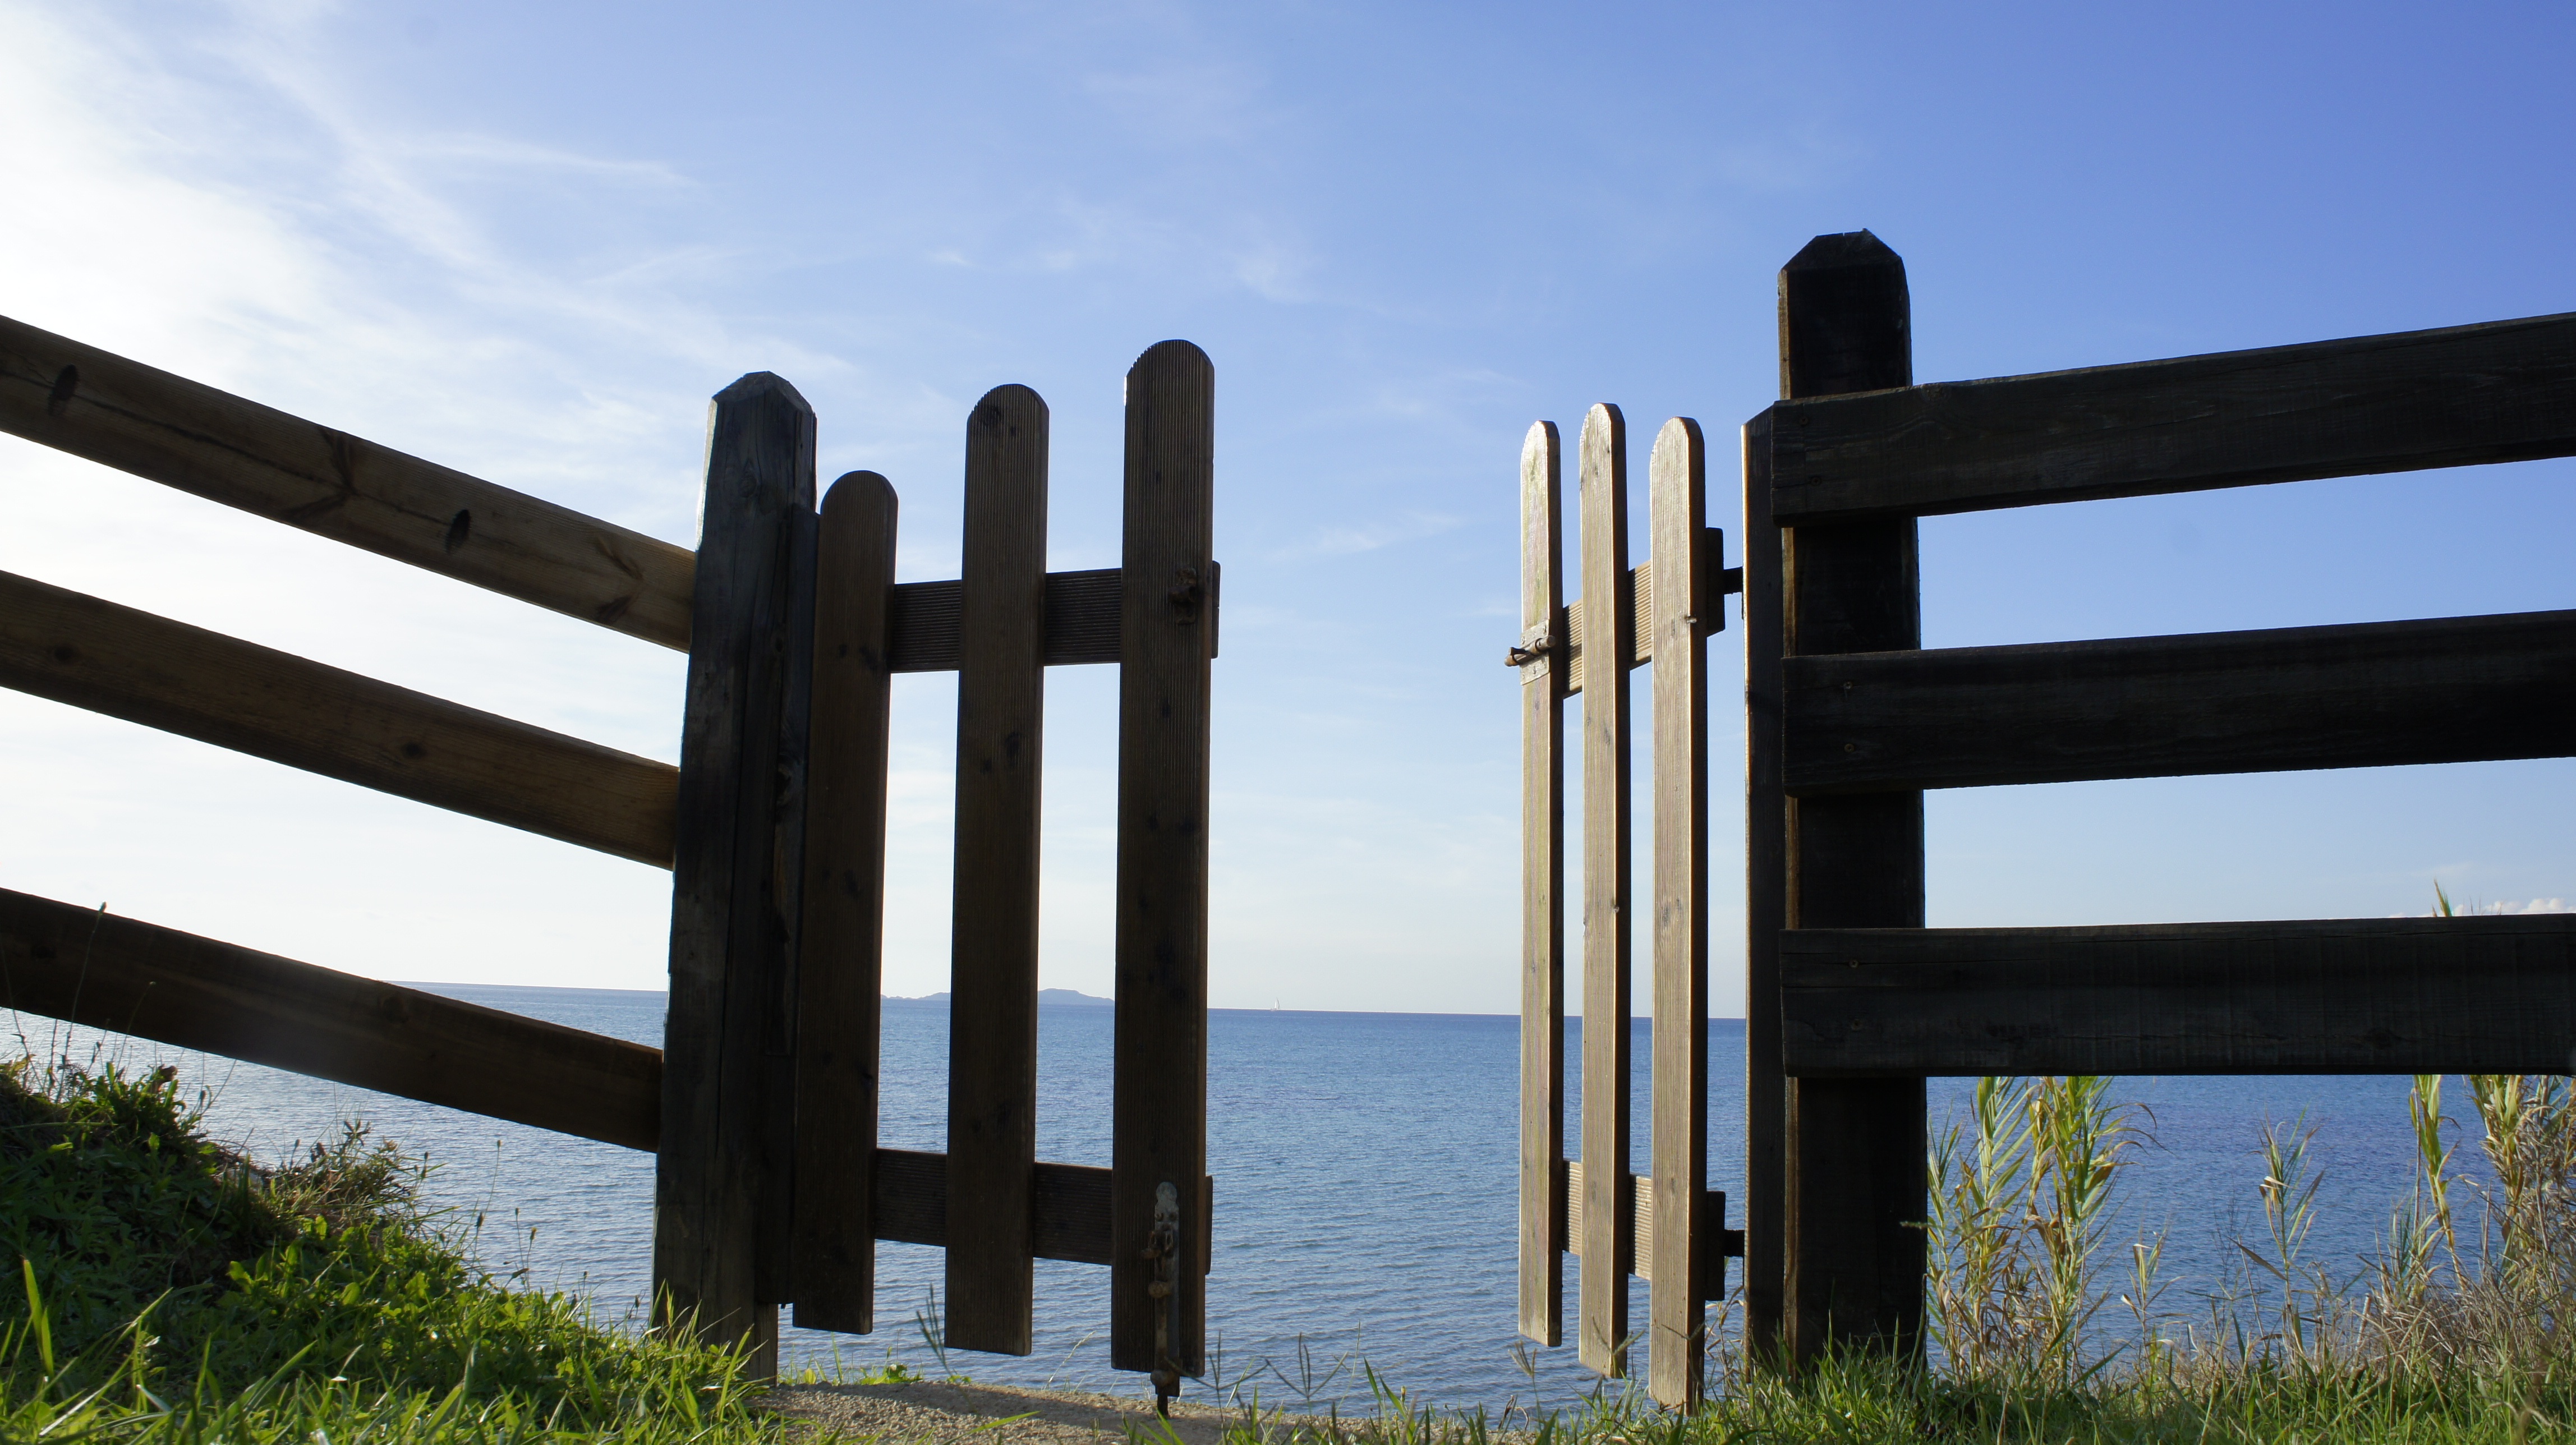
fence, wood, walkway, nostalgia, gate, door, goal, blue sky, hell, old door, summer holiday, outdoor structure